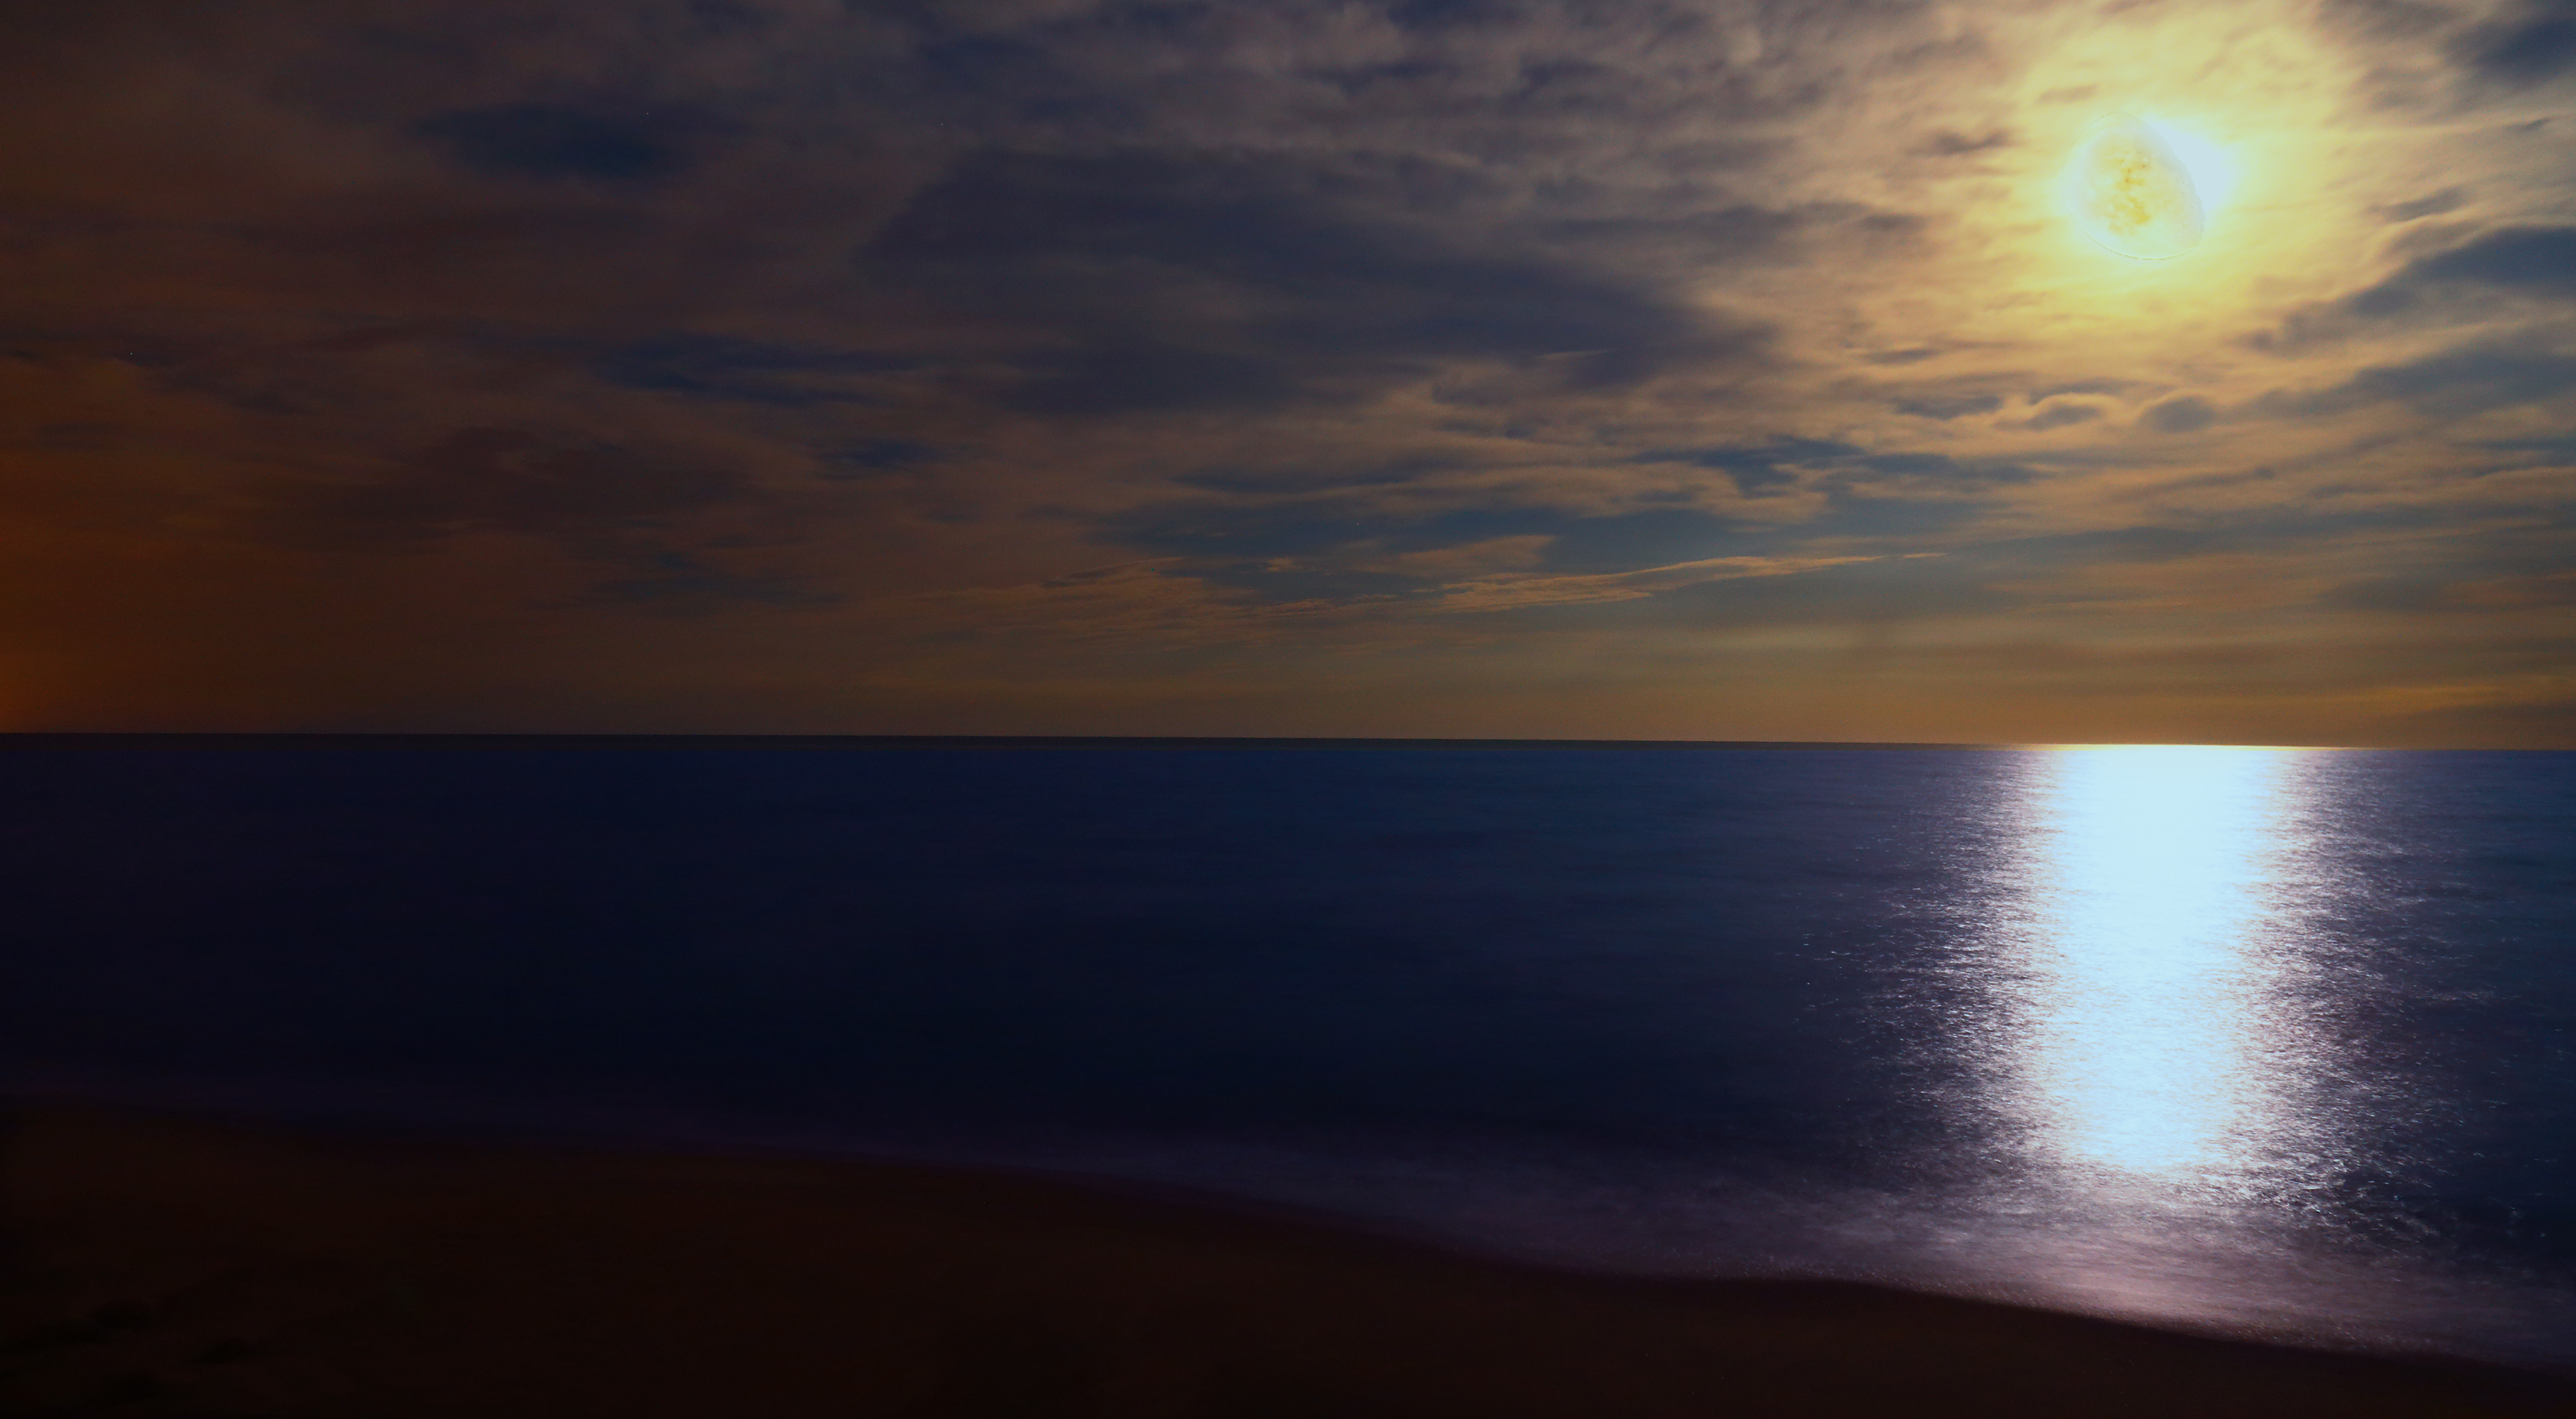
beach, sea, coast, ocean, horizon, cloud, sky, sun, sunrise, sunset, sunlight, morning, wave, dawn, atmosphere, dusk, evening, reflection, afterglow